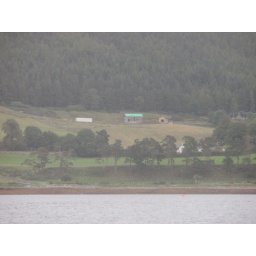
house taken from fish farm in the loch